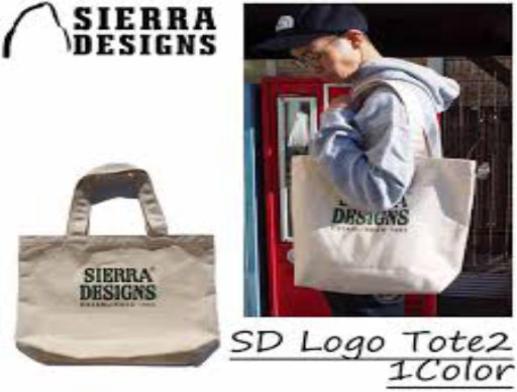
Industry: Sports